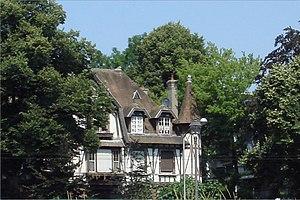
Croix est une commune française située dans le département du Nord, en région Hauts-de-France.
Le parc de Barbieux est situé dans la commune de Roubaix faisant partie de Lille Métropole.